Berg Palace (Bavaria)

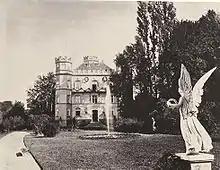
The palace as it appeared before World War II, in its 19th-century Gothic revival style, c. 1886

The building was built in 1640 in the style of an Italian Renaissance villa by Hans Georg von Hörwarth on the site of an older manor house. Hörwarth came from an Augsburg patrician family that had previously owned several properties in the area. The manor house is located on the shore of Lake Starnberg, opposite Possenhofen Castle.